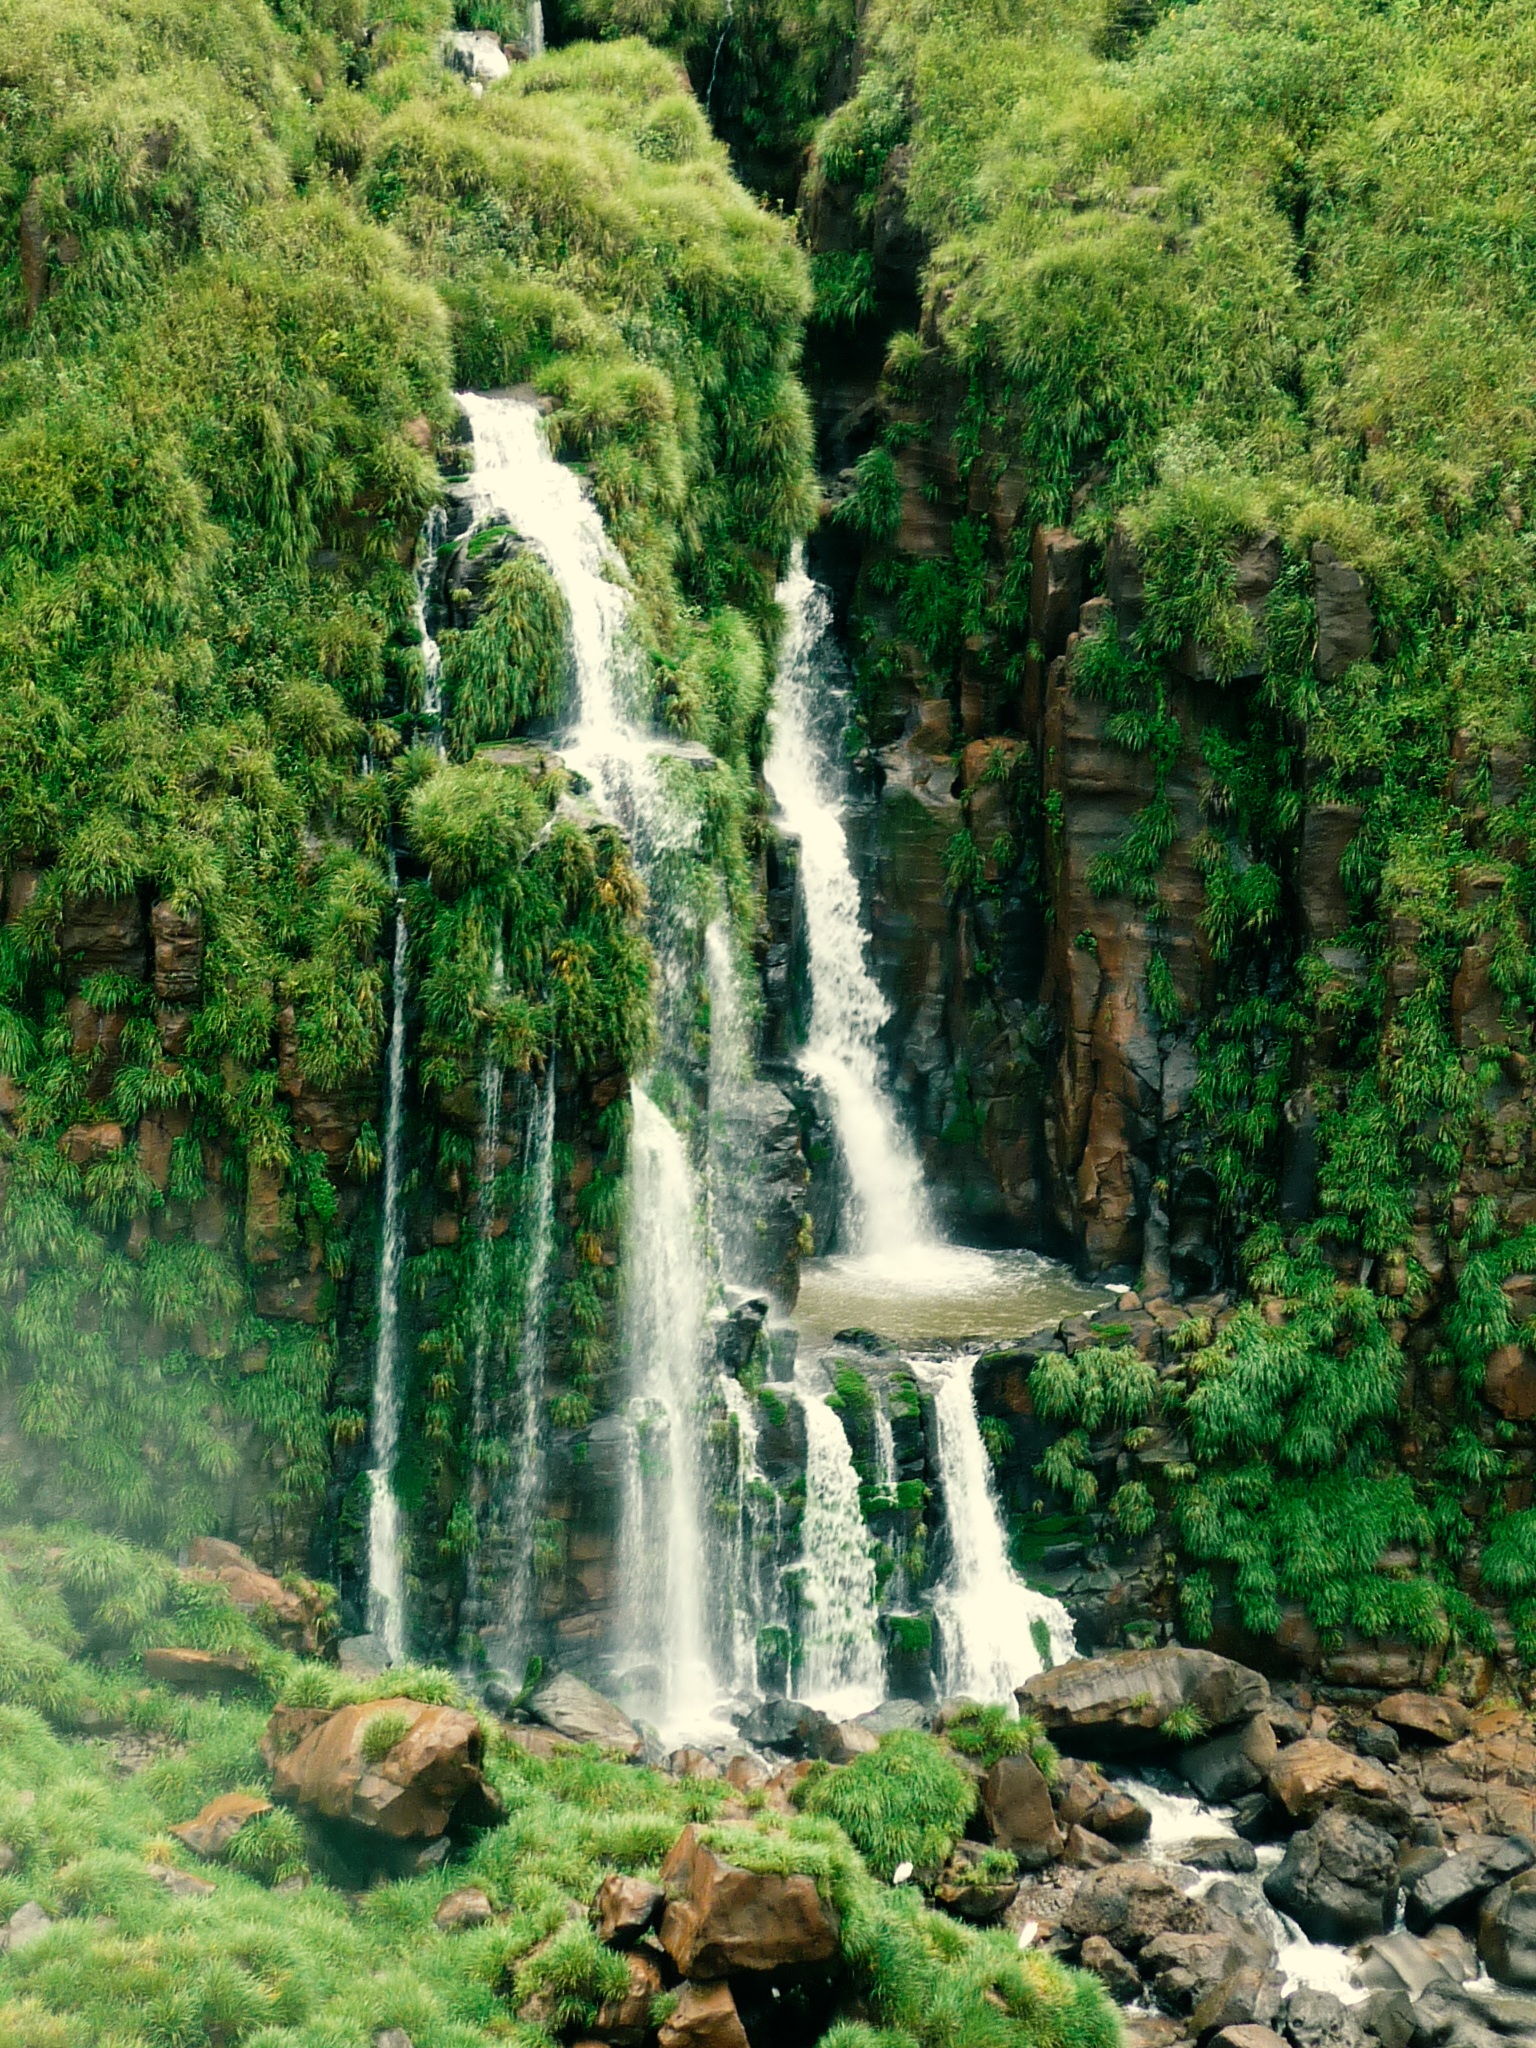
tree, water, nature, forest, waterfall, wilderness, adventure, roof, river, overgrown, moss, stream, green, cascade, jungle, botany, national park, body of water, vegetation, rainforest, refreshment, wasserfall, woodland, iguazu, brazil, habitat, magical, frisch, water feature, watercourse, nature reserve, magic forest, old growth forest